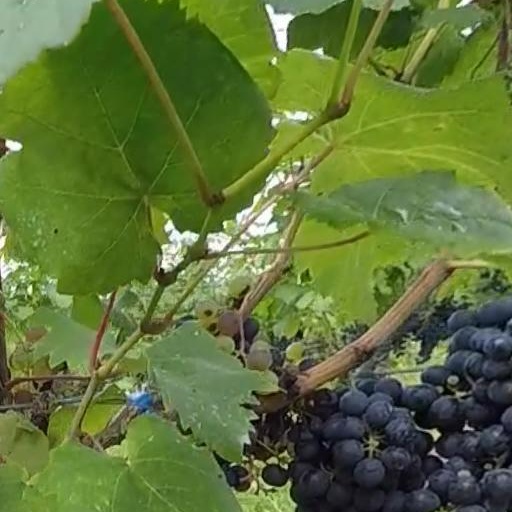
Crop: grape